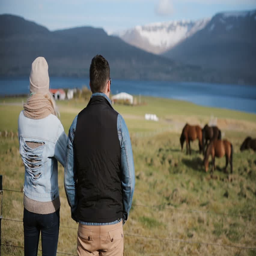
young couple visiting the farm to choosing animal .